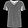
Label: T - shirt / top